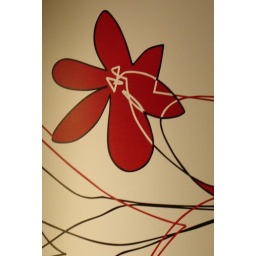
flower in red